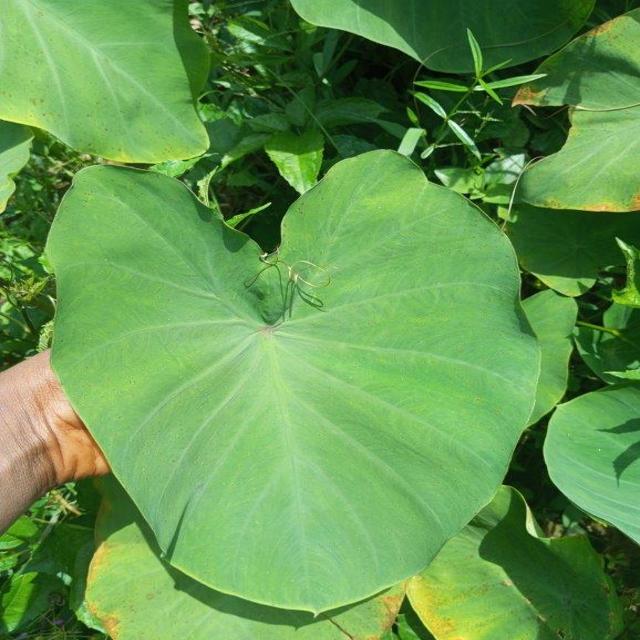
Label: Healthy